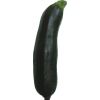
Label: Zucchini dark 1